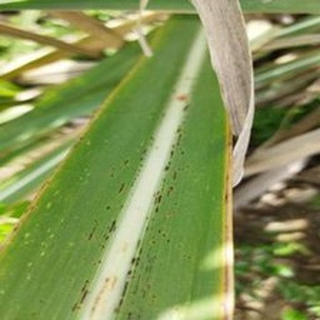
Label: sugarcane_rust